Uki-e

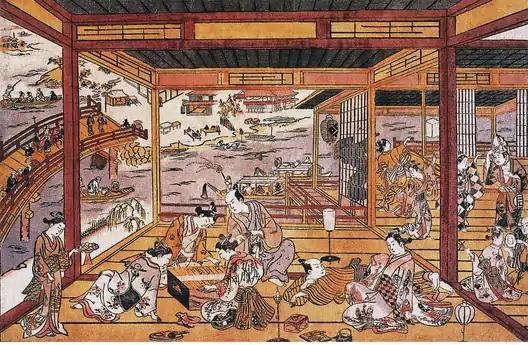
"Taking the Evening Cool by Ryōgoku Bridge" (1745), Okumura Masanobu This early example of an uki-e print uses Western-style perspective for the interior, but more traditional Japanese technique for the exterior.

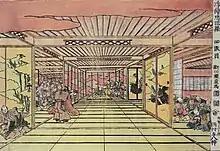
"Act Four (Shindamme)" from the series "Uki-e Chūshingura" (c. 1820s), Utagawa Kuninao Collection the Cincinnati Art Museum

Around 1739, Okumura Masanobu studied European engravings to learn the rules of perspective. His engravings found their way to Japan either through Dejima or China. Masanobu was the first to apply the term Uki-e to perspective images, and Utagawa Toyoharu fully developed the form in the late 1750s when he produced colored woodblock copies of engravings after Canaletto and Guardi. Toyoharu was also the first to adapt these techniques to Japanese subjects.